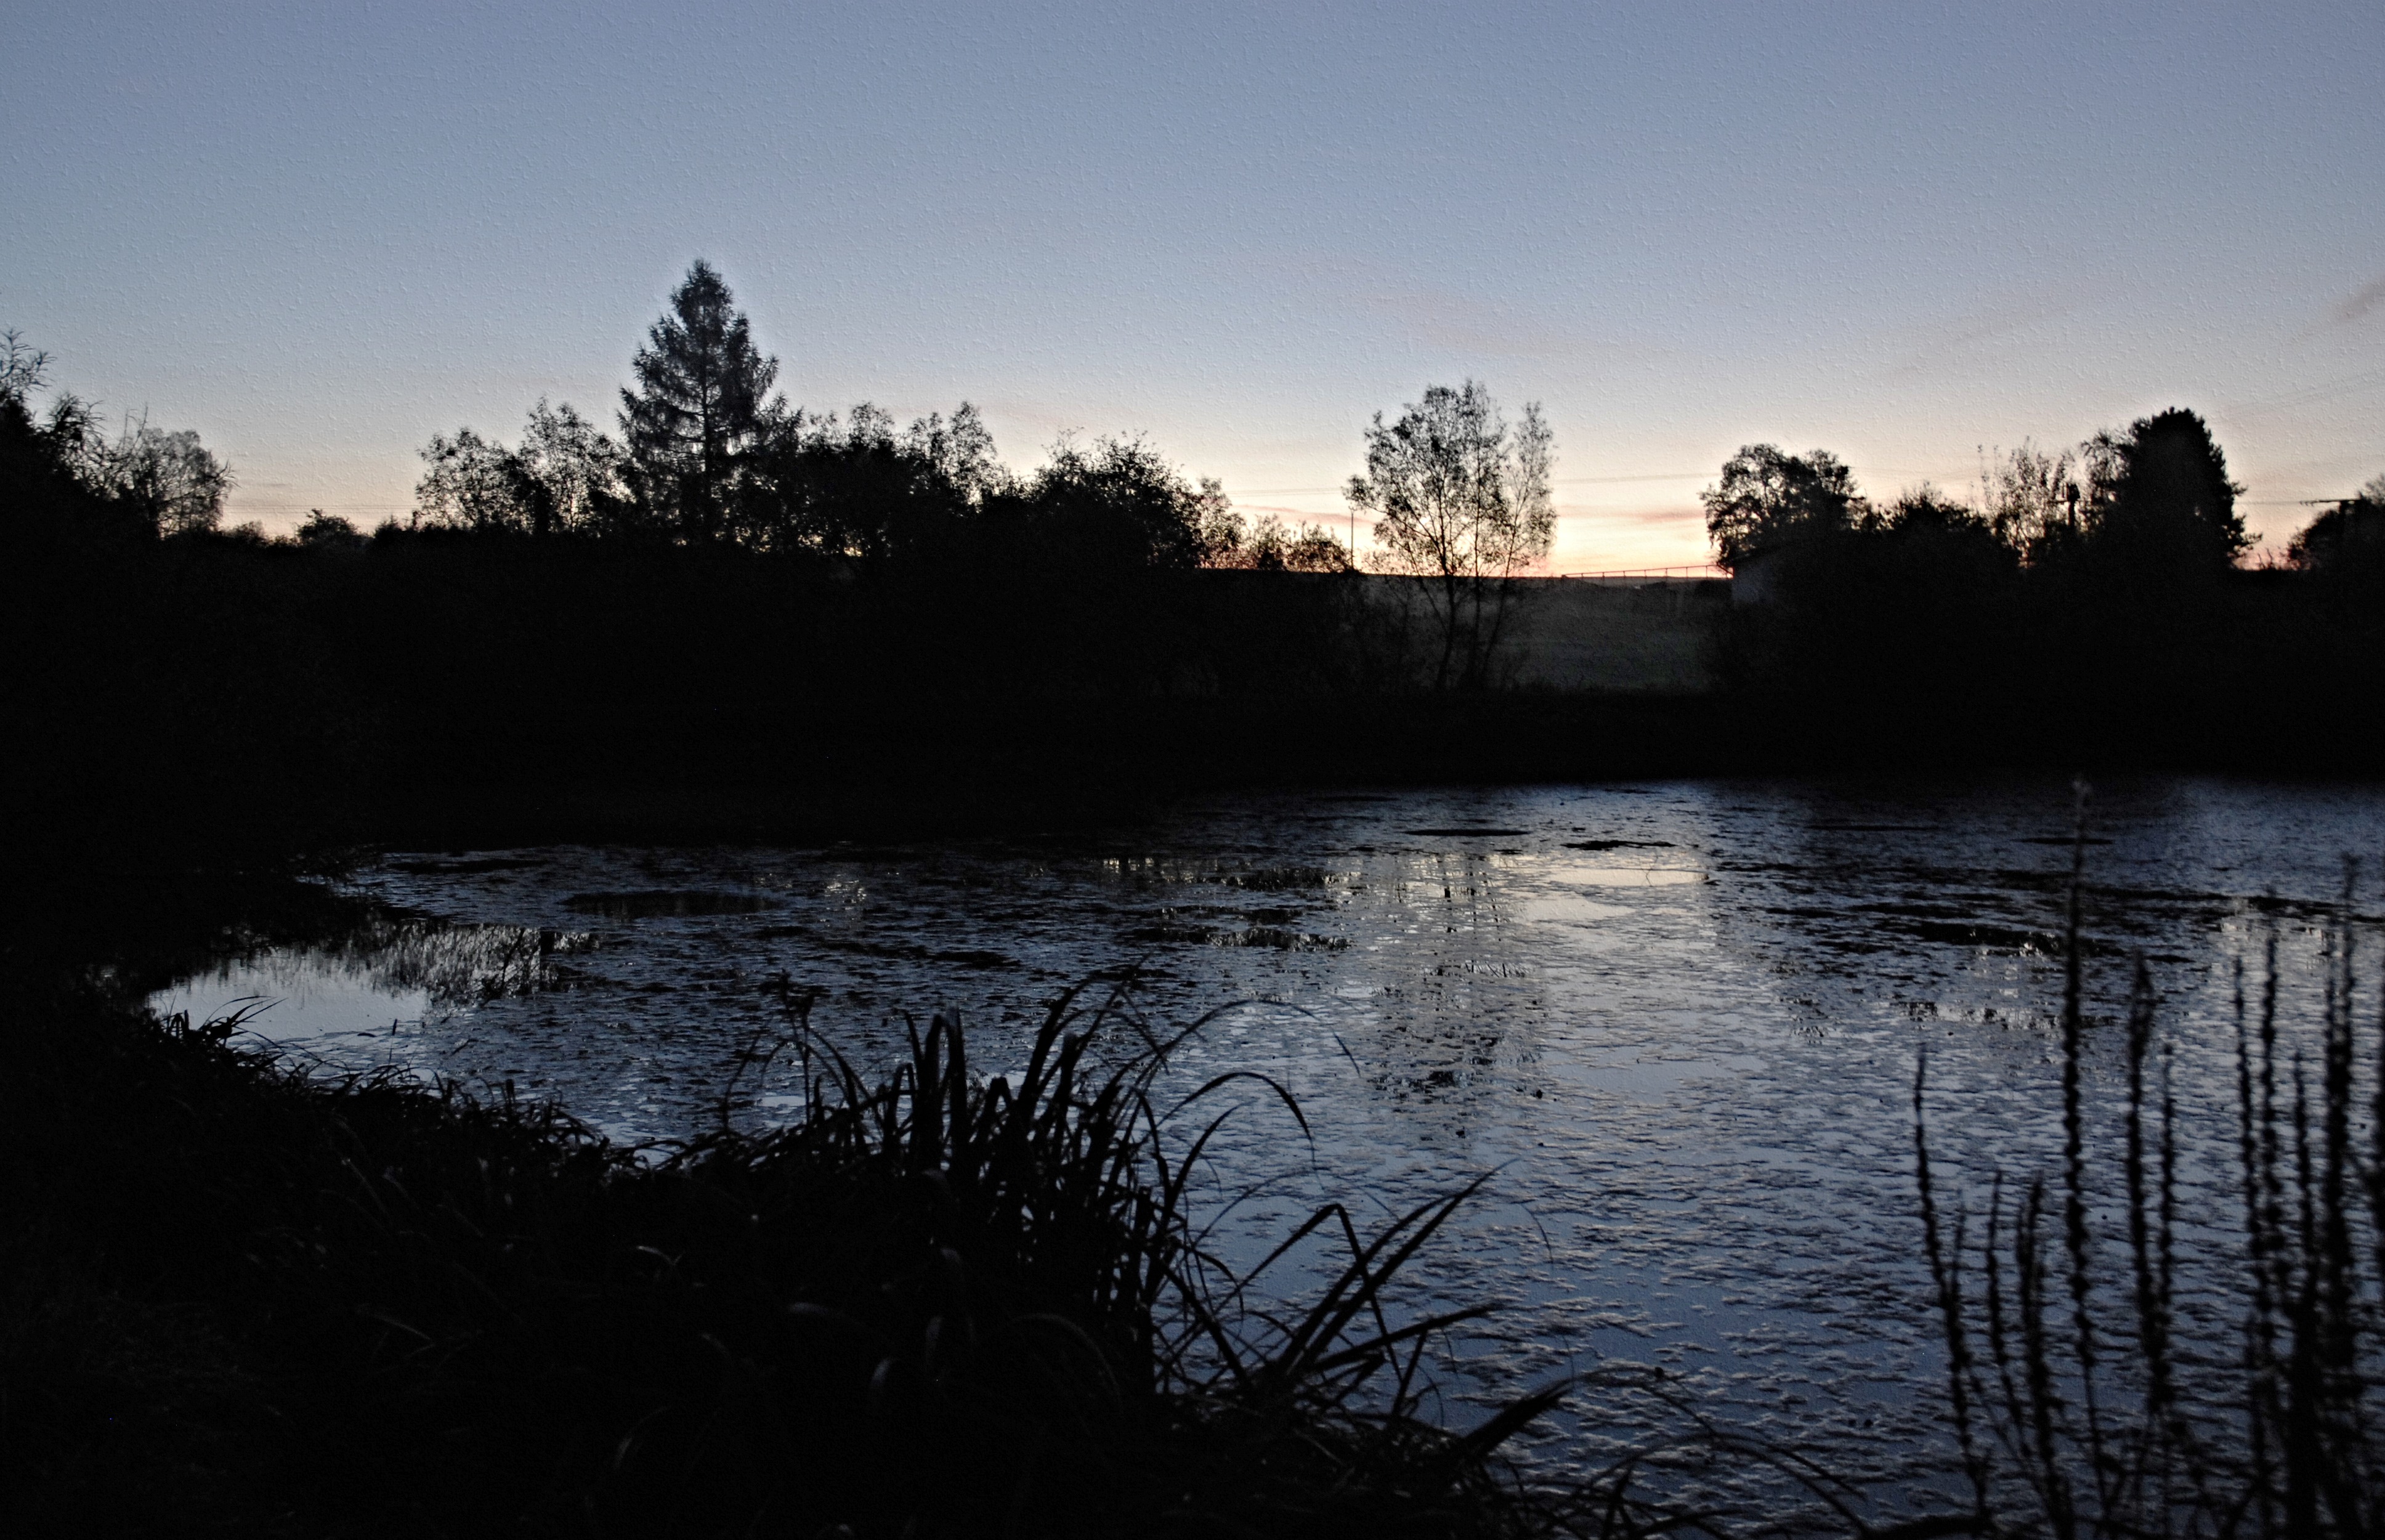
landscape, tree, water, nature, horizon, cloud, sky, sunrise, sunset, mist, sunlight, morning, lake, dawn, river, dusk, pond, evening, reflection, mud, reservoir, reeds, harvesting, south bohemia, ledenice, atmospheric phenomenon, woody plant, launched